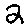
Label: 2